Eurostar

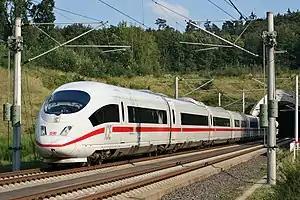
DB ICE 3 service, similar to which was displayed in London

In 2004–2005 the "Inter-Capital" sets still in daily use for international services were refurbished with a new interior designed by Philippe Starck.